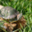
Label: turtle